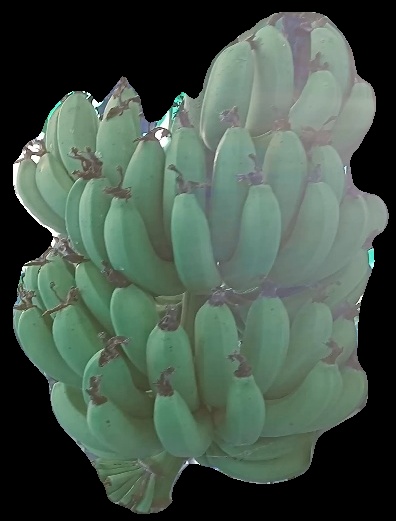
Variety: pachbale
Grade: grade1